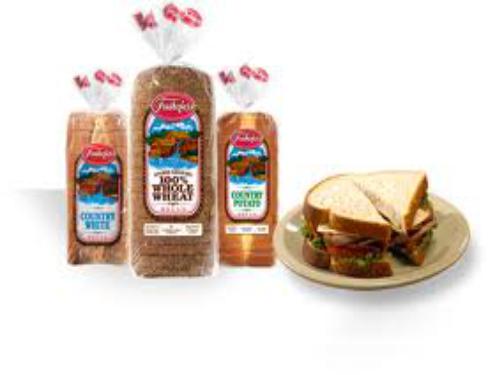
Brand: Freihofers
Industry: Food